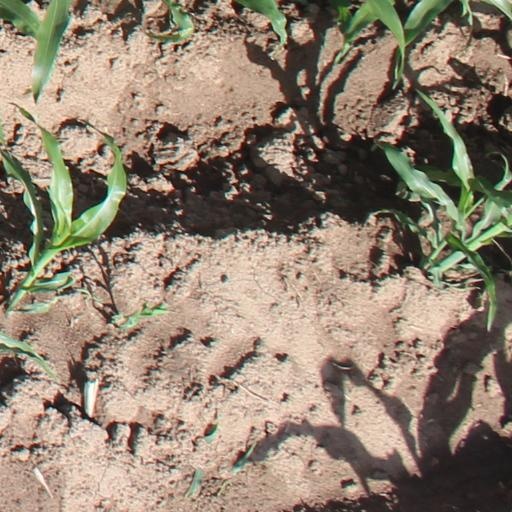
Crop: maize; corn